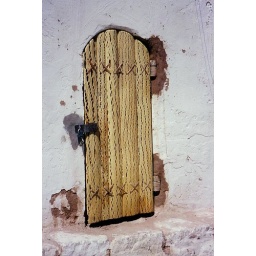
Beautiful cactuswood door to bell tower of the Iglesia de San Lucas in Toconao, Chile